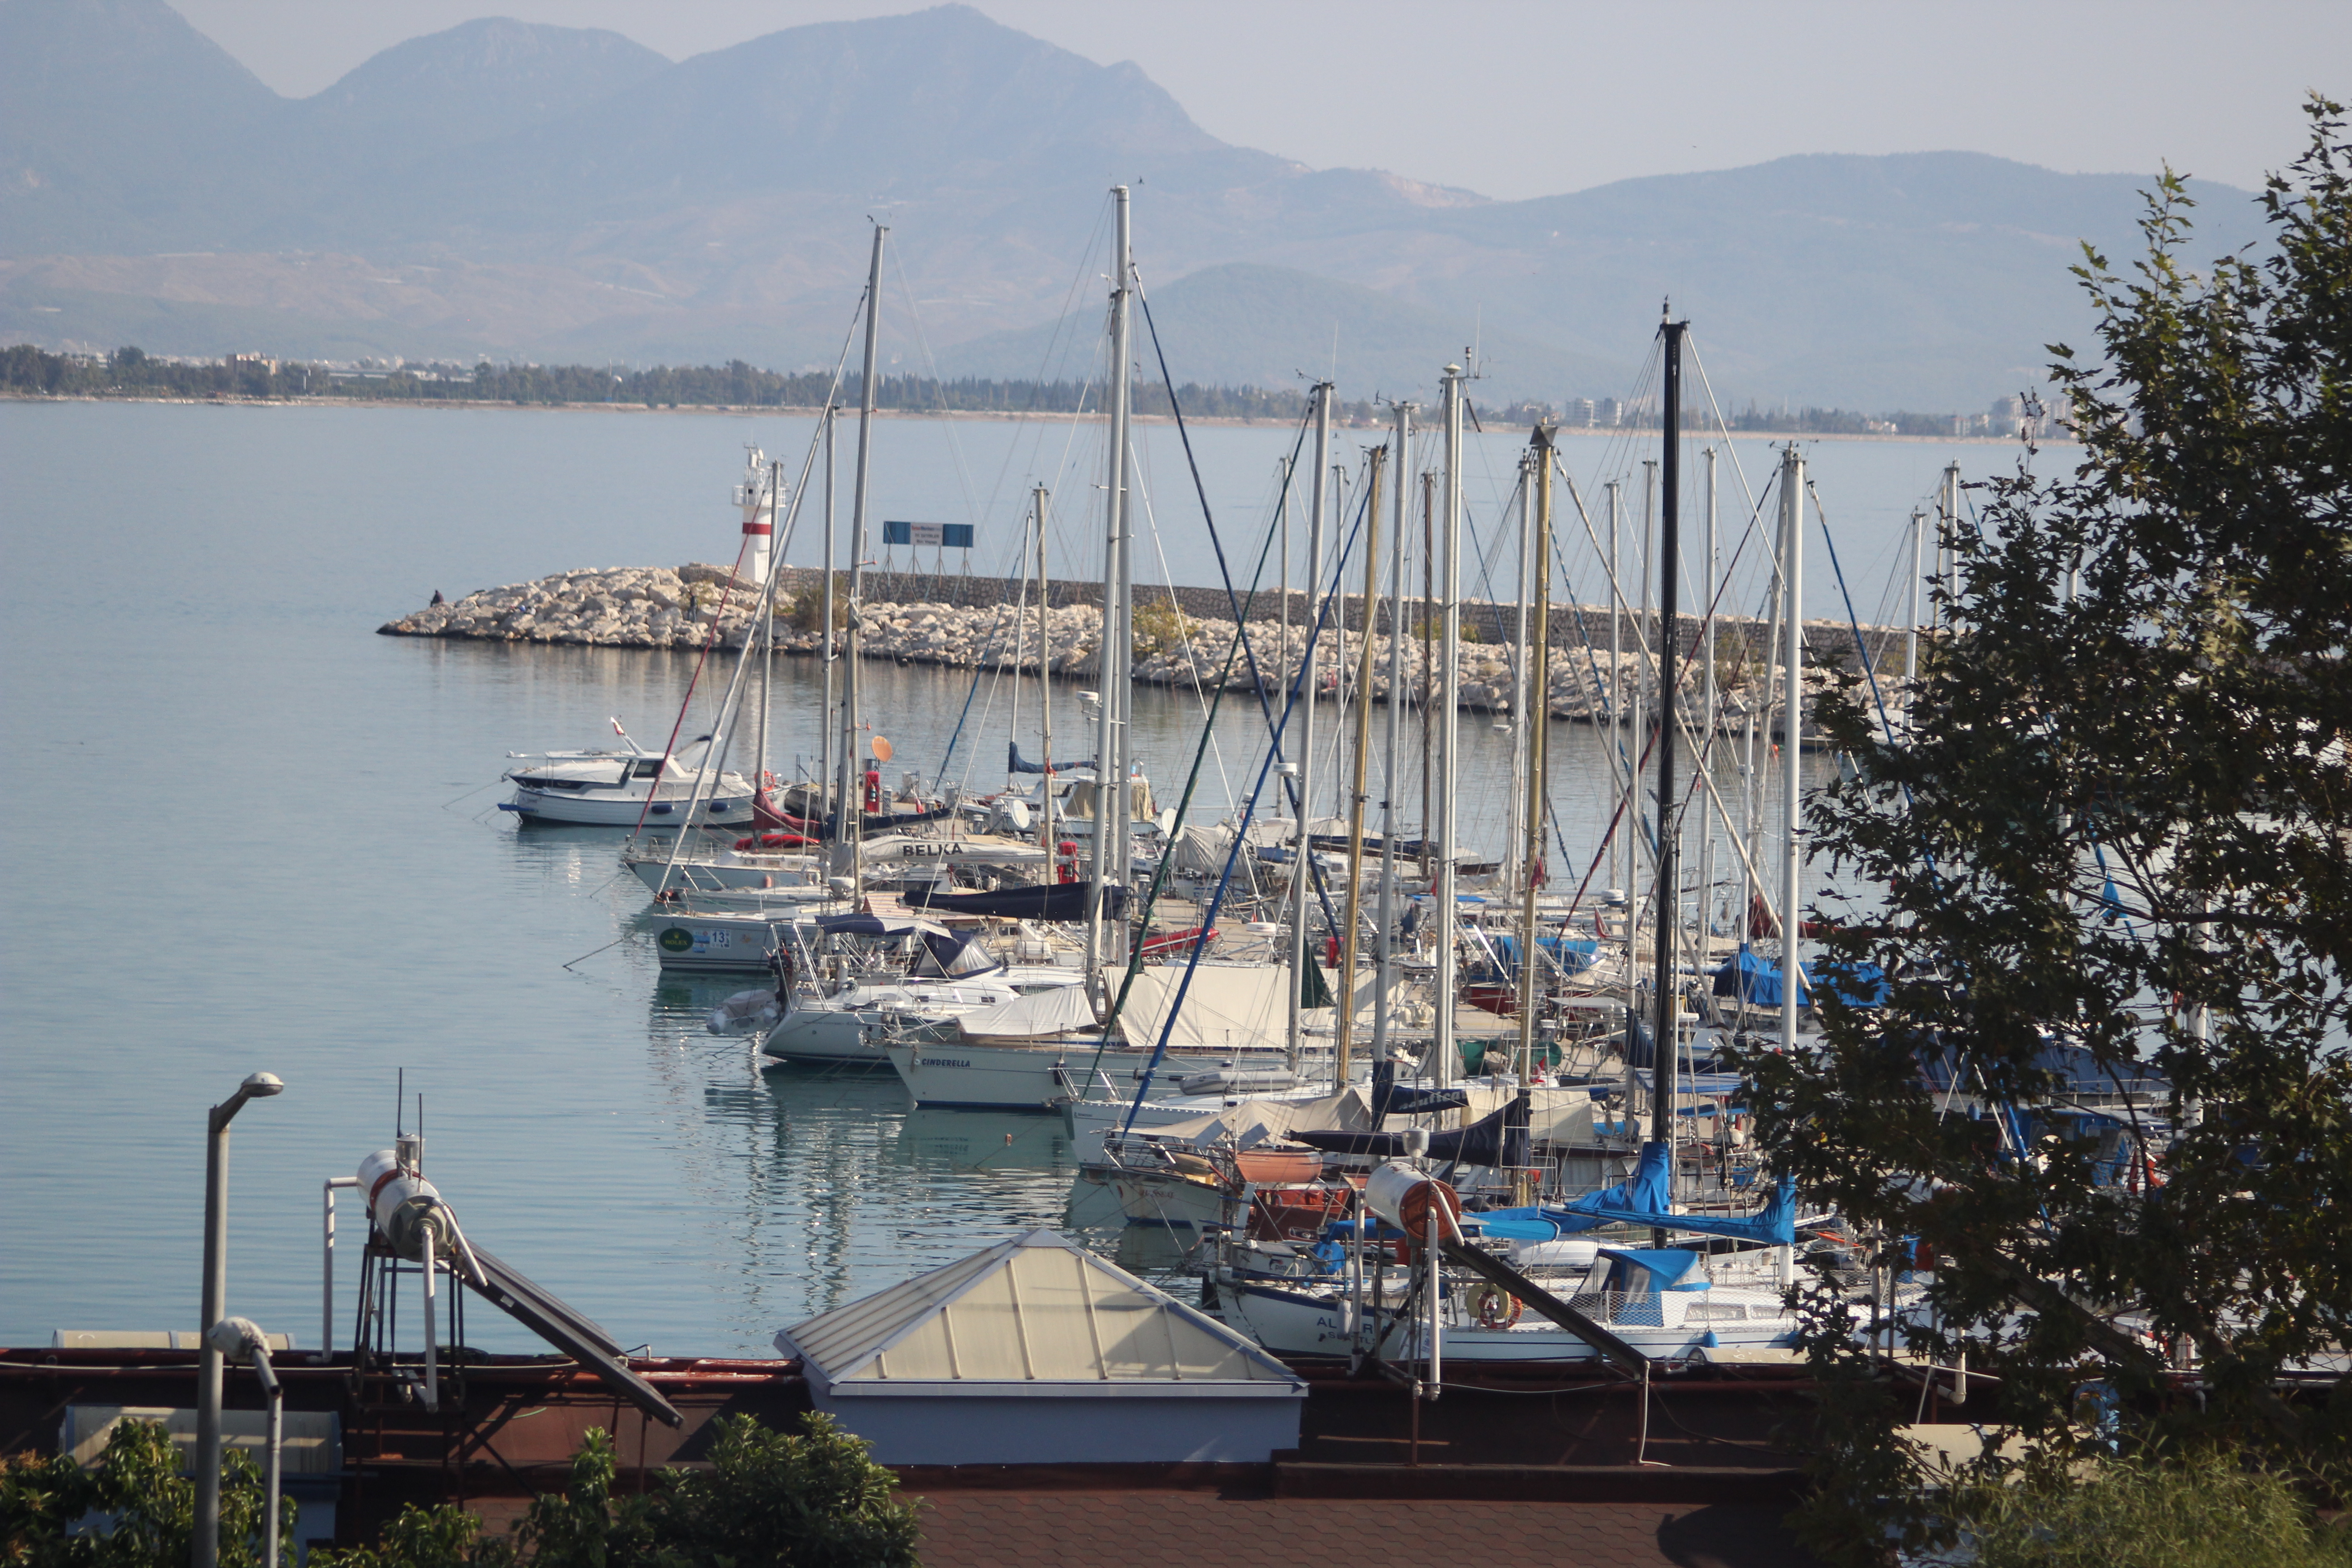
yacht, boat, coast, sea, turkey, autumn, water, sky, mountain, watercraft, plant, tree, mast, lake, body of water, boats and boating equipment and supplies, sailboat, dock, waterway, ship, city, calm, harbor, vehicle, water transportation, port, mountain range, reflection, sound, marina, tall ship, landscape, channel, sail, nonbuilding structure, lake district, bay, ocean, hill, loch, sailing, evening, tourism, reservoir, inlet, boating, vacation, sailing ship, horizon, river, transport